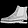
Label: Ankle boot